10th Queen's Own Canadian Hussars

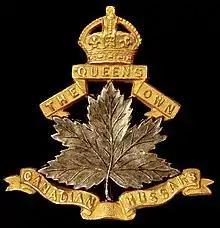
Cap badge of the 10th Queen's Own Canadian Hussars

The 10th Queen's Own Canadian Hussars (QOCH) was a cavalry regiment of the Non-Permanent Active Militia (this was the name of the part-time volunteer Canadian Armed Forces before the formation of the Canadian Army in 1940) which existed between 1856–1913 and 1928–1936.